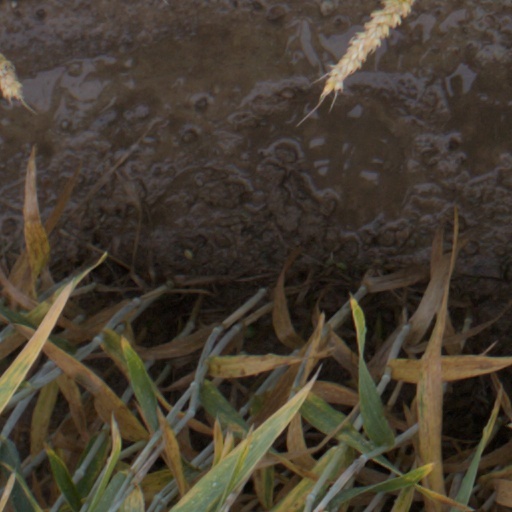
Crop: wheat